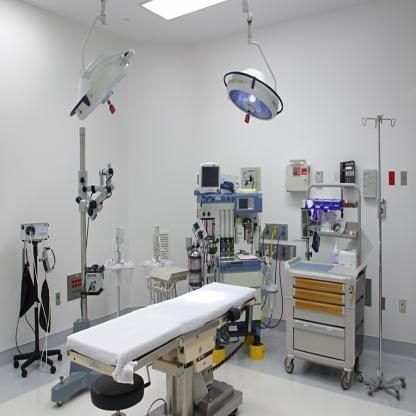
Scene: Indoor